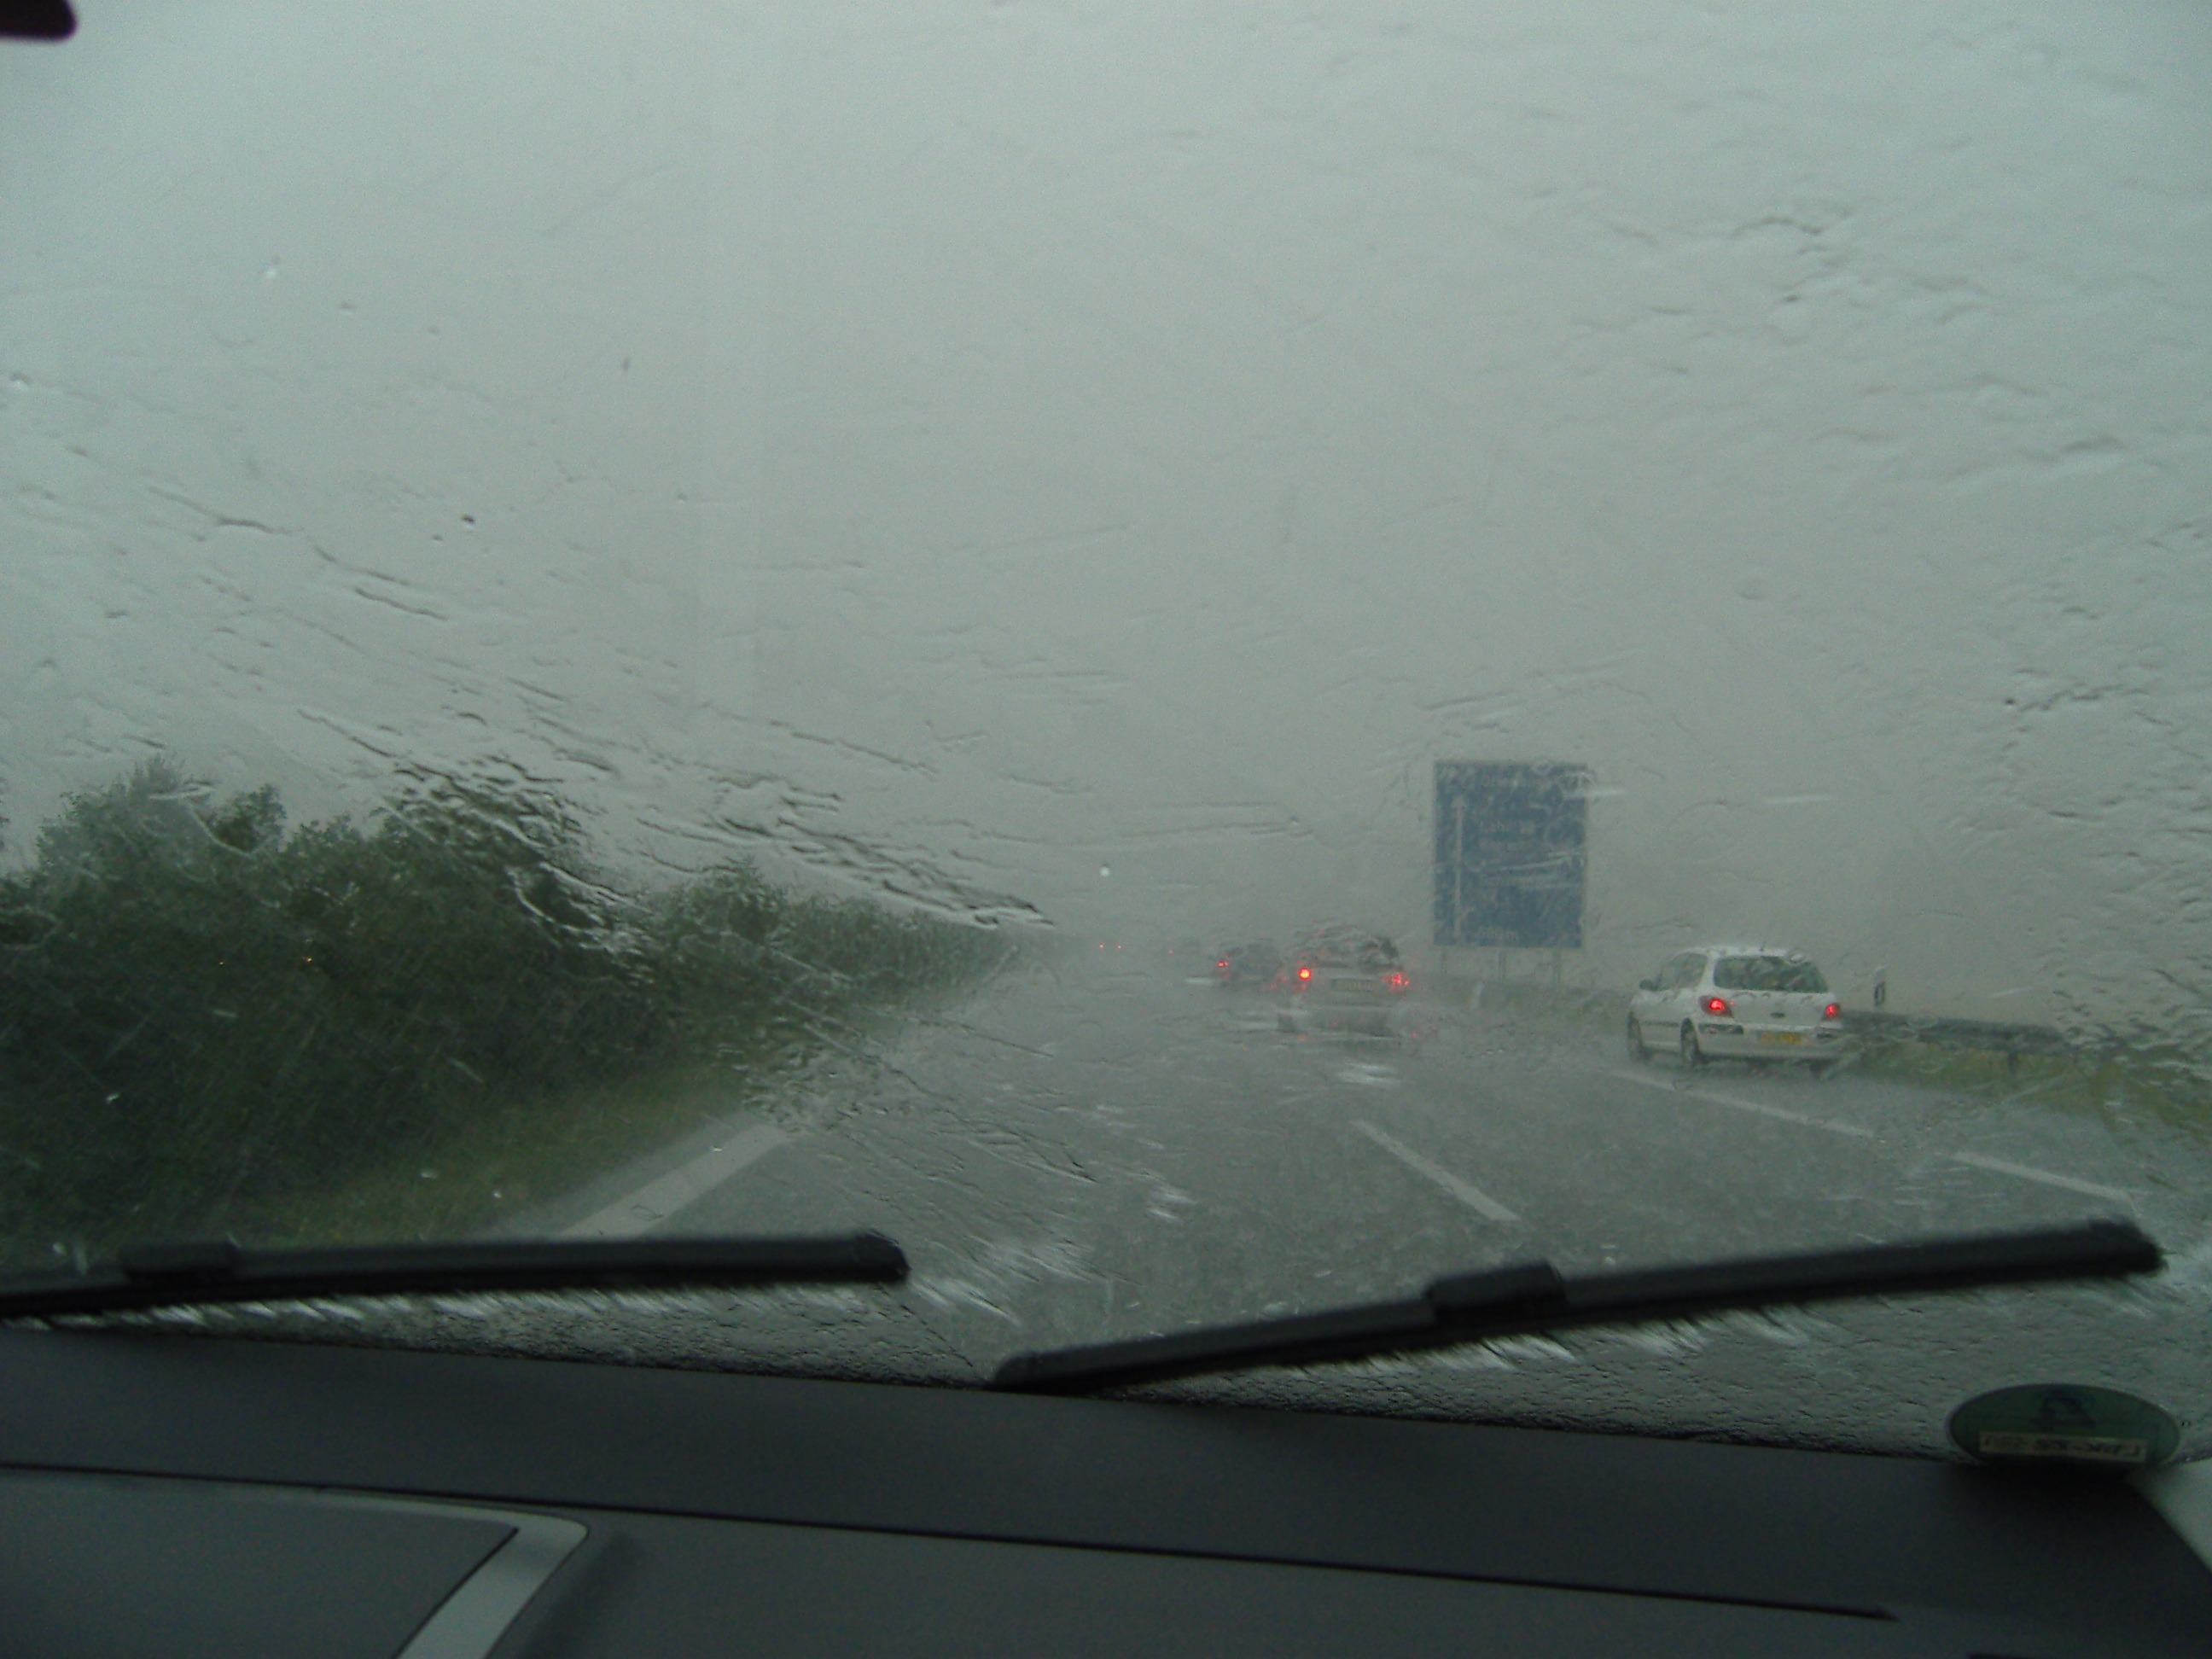
water, sky, fog, road, mist, rain, window, glass, wet, river, windshield, auto, phenomenon, drizzle, auto part, automotive exterior, automotive window part, windscreen wiper, the front cover is, fixed link